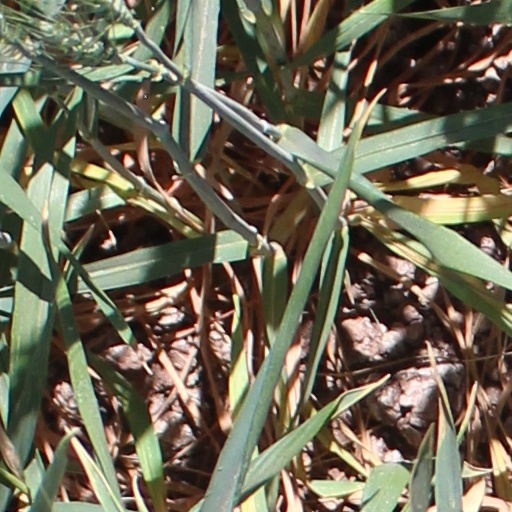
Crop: wheat